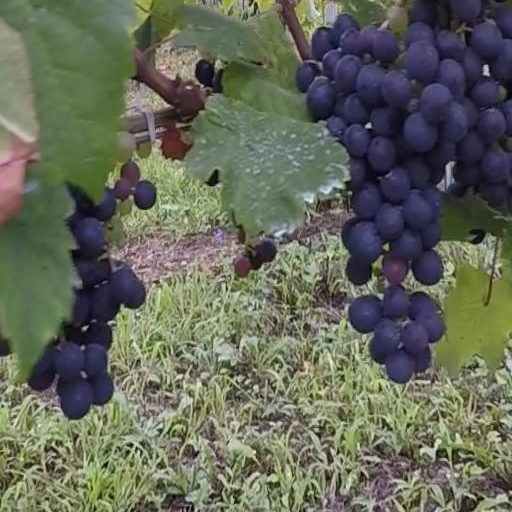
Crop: grape